Renault Modus

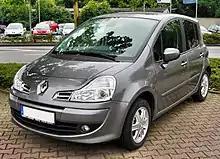
Renault Modus facelift (2007)

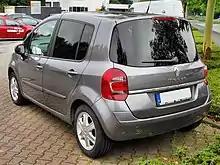
Renault Modus facelift (2007)

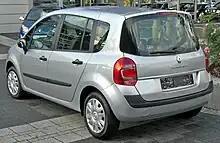
(rear)

Soon after, in February 2008, a restyled Modus and the new Grand Modus were launched. Also that year, the Grand Modus replaced the Modus in Spain. The Grand Modus has an extended length of and a boot volume of 410 litres below the parcel shelf.